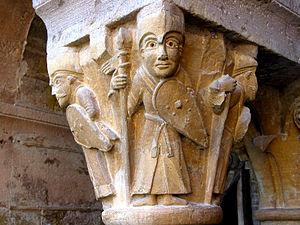
Conqes, (Aveyron - France), chapiteau sculpté du cloître de l'abbatiale Ste-Foy (XIe siècle).